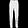
Label: Trouser